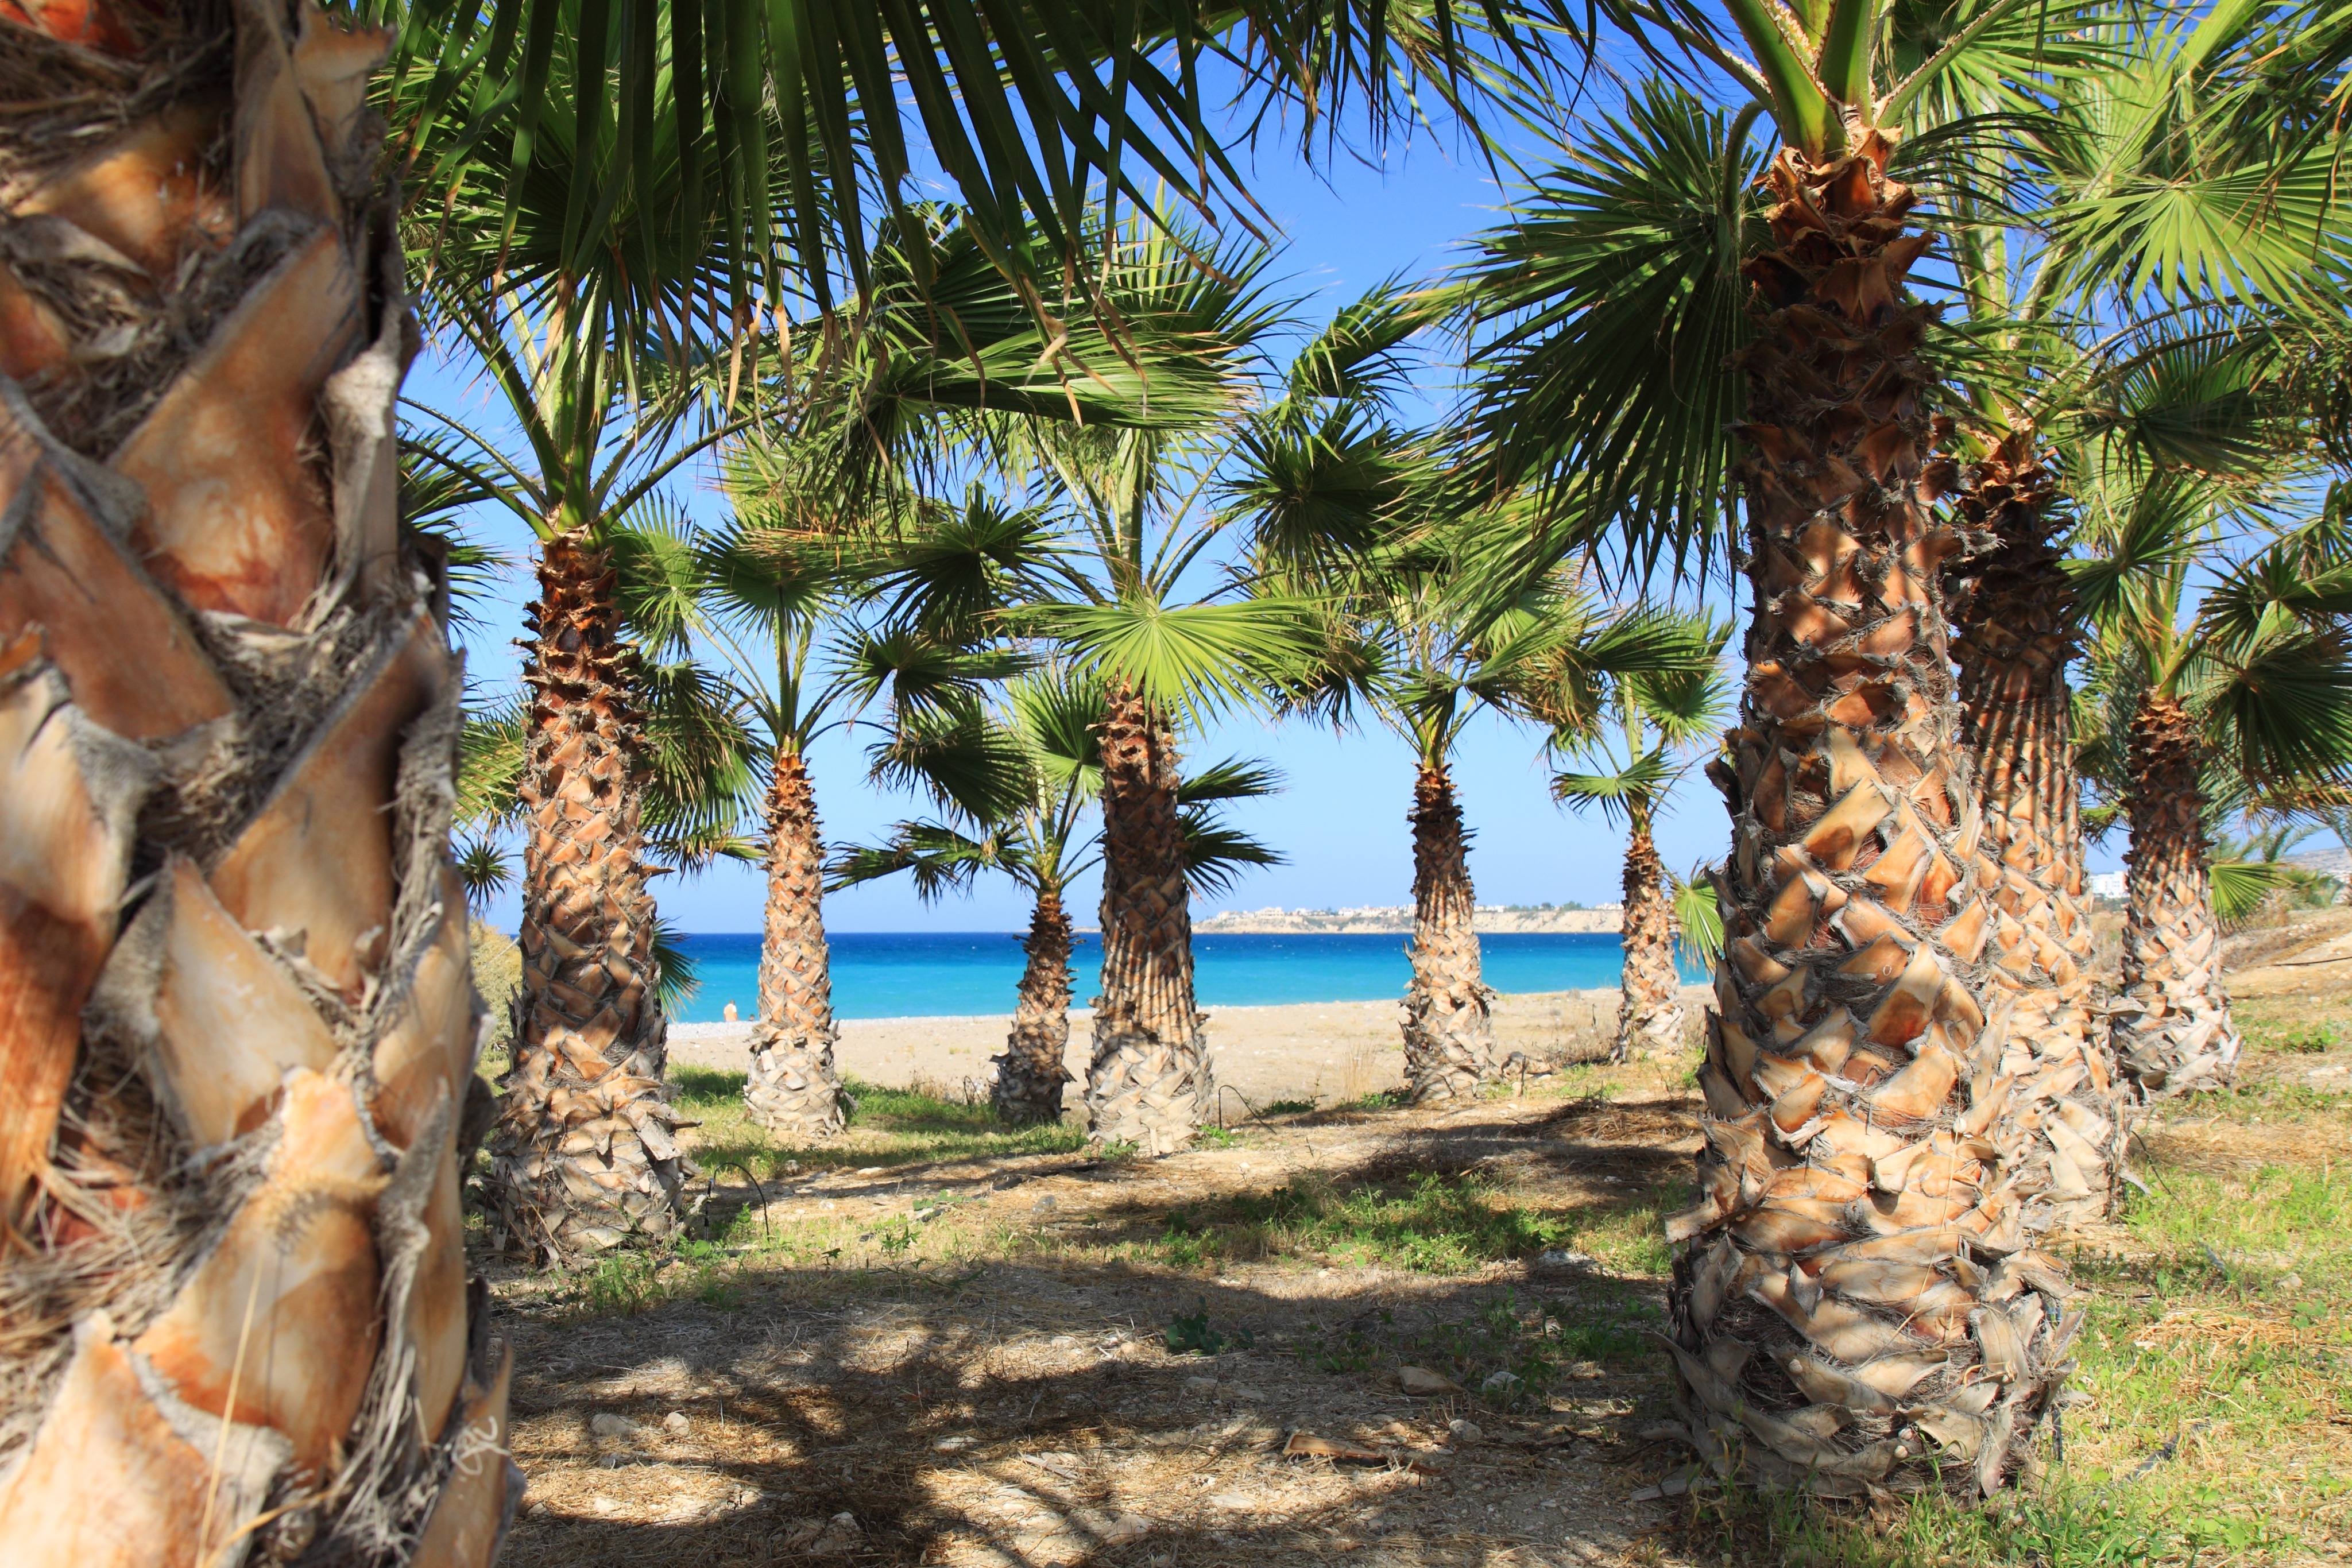
beach, landscape, sea, coast, tree, water, ocean, plant, summer, vacation, travel, food, jungle, paradise, palm, produce, tropical, blue, background, resort, tropics, date palm, woody plant, arecales, palm family